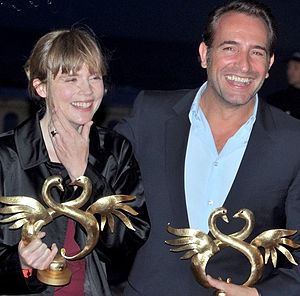
Anonyme romantikere / Medvirkende
Isabelle Carré og Jean Dujardin på filmfestivalen i Cabourg i 2011
Anonyme romantikere er en belgisk/fransk romantisk komedie fra 2010. Instrueret af Jean-Pierre Améris. Filmens originaltitel er Les Émotifs anonymes som direkte oversat betyder: De anonyme følsomme.